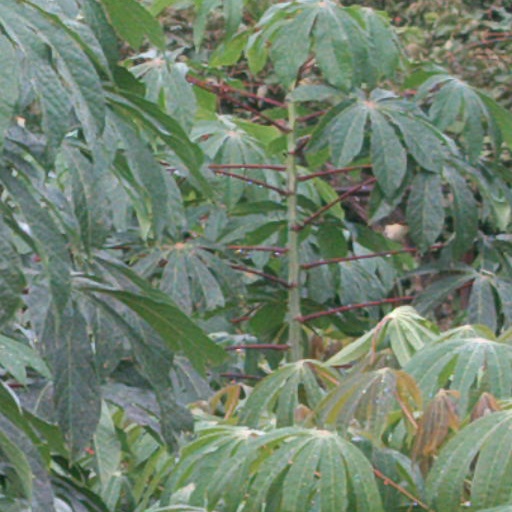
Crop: cassava